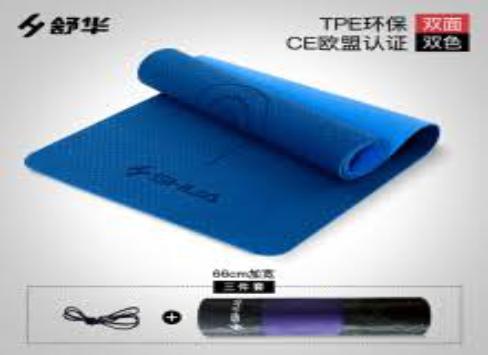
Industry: Sports